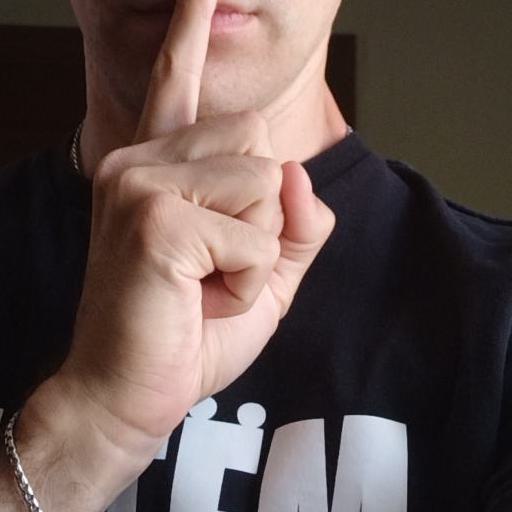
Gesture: mute